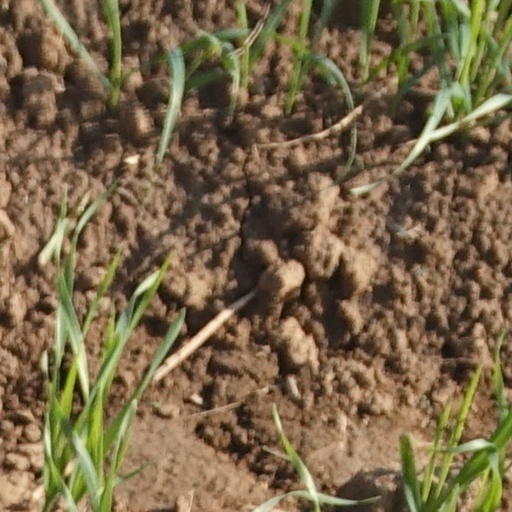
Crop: wheat